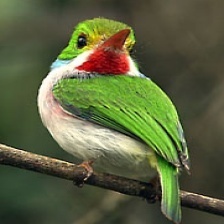
Species: CUBAN TODY
Scientific name: TODUS MULTICOLOR